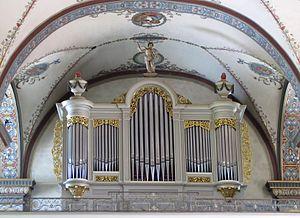
Alsace, Haut-Rhin, Jungholtz, Basilique Notre-Dame (1723) de Thierenbach (PA00085469, IA00111918).Orgue de tribune Didier-Fischer-Krämer (1923-1992): This object is indexed in the base Palissy, database of the French furniture patrimony of the French ministry of culture,
L'église Sainte-Marie-Auxiliatrice est un édifice religieux catholique dédié à Marie Auxiliatrice. C'est monument historique situé à Jungholtz, dans le département français du Haut-Rhin.
Jungholtz est une commune française située dans le département du Haut-Rhin, en région Grand Est.